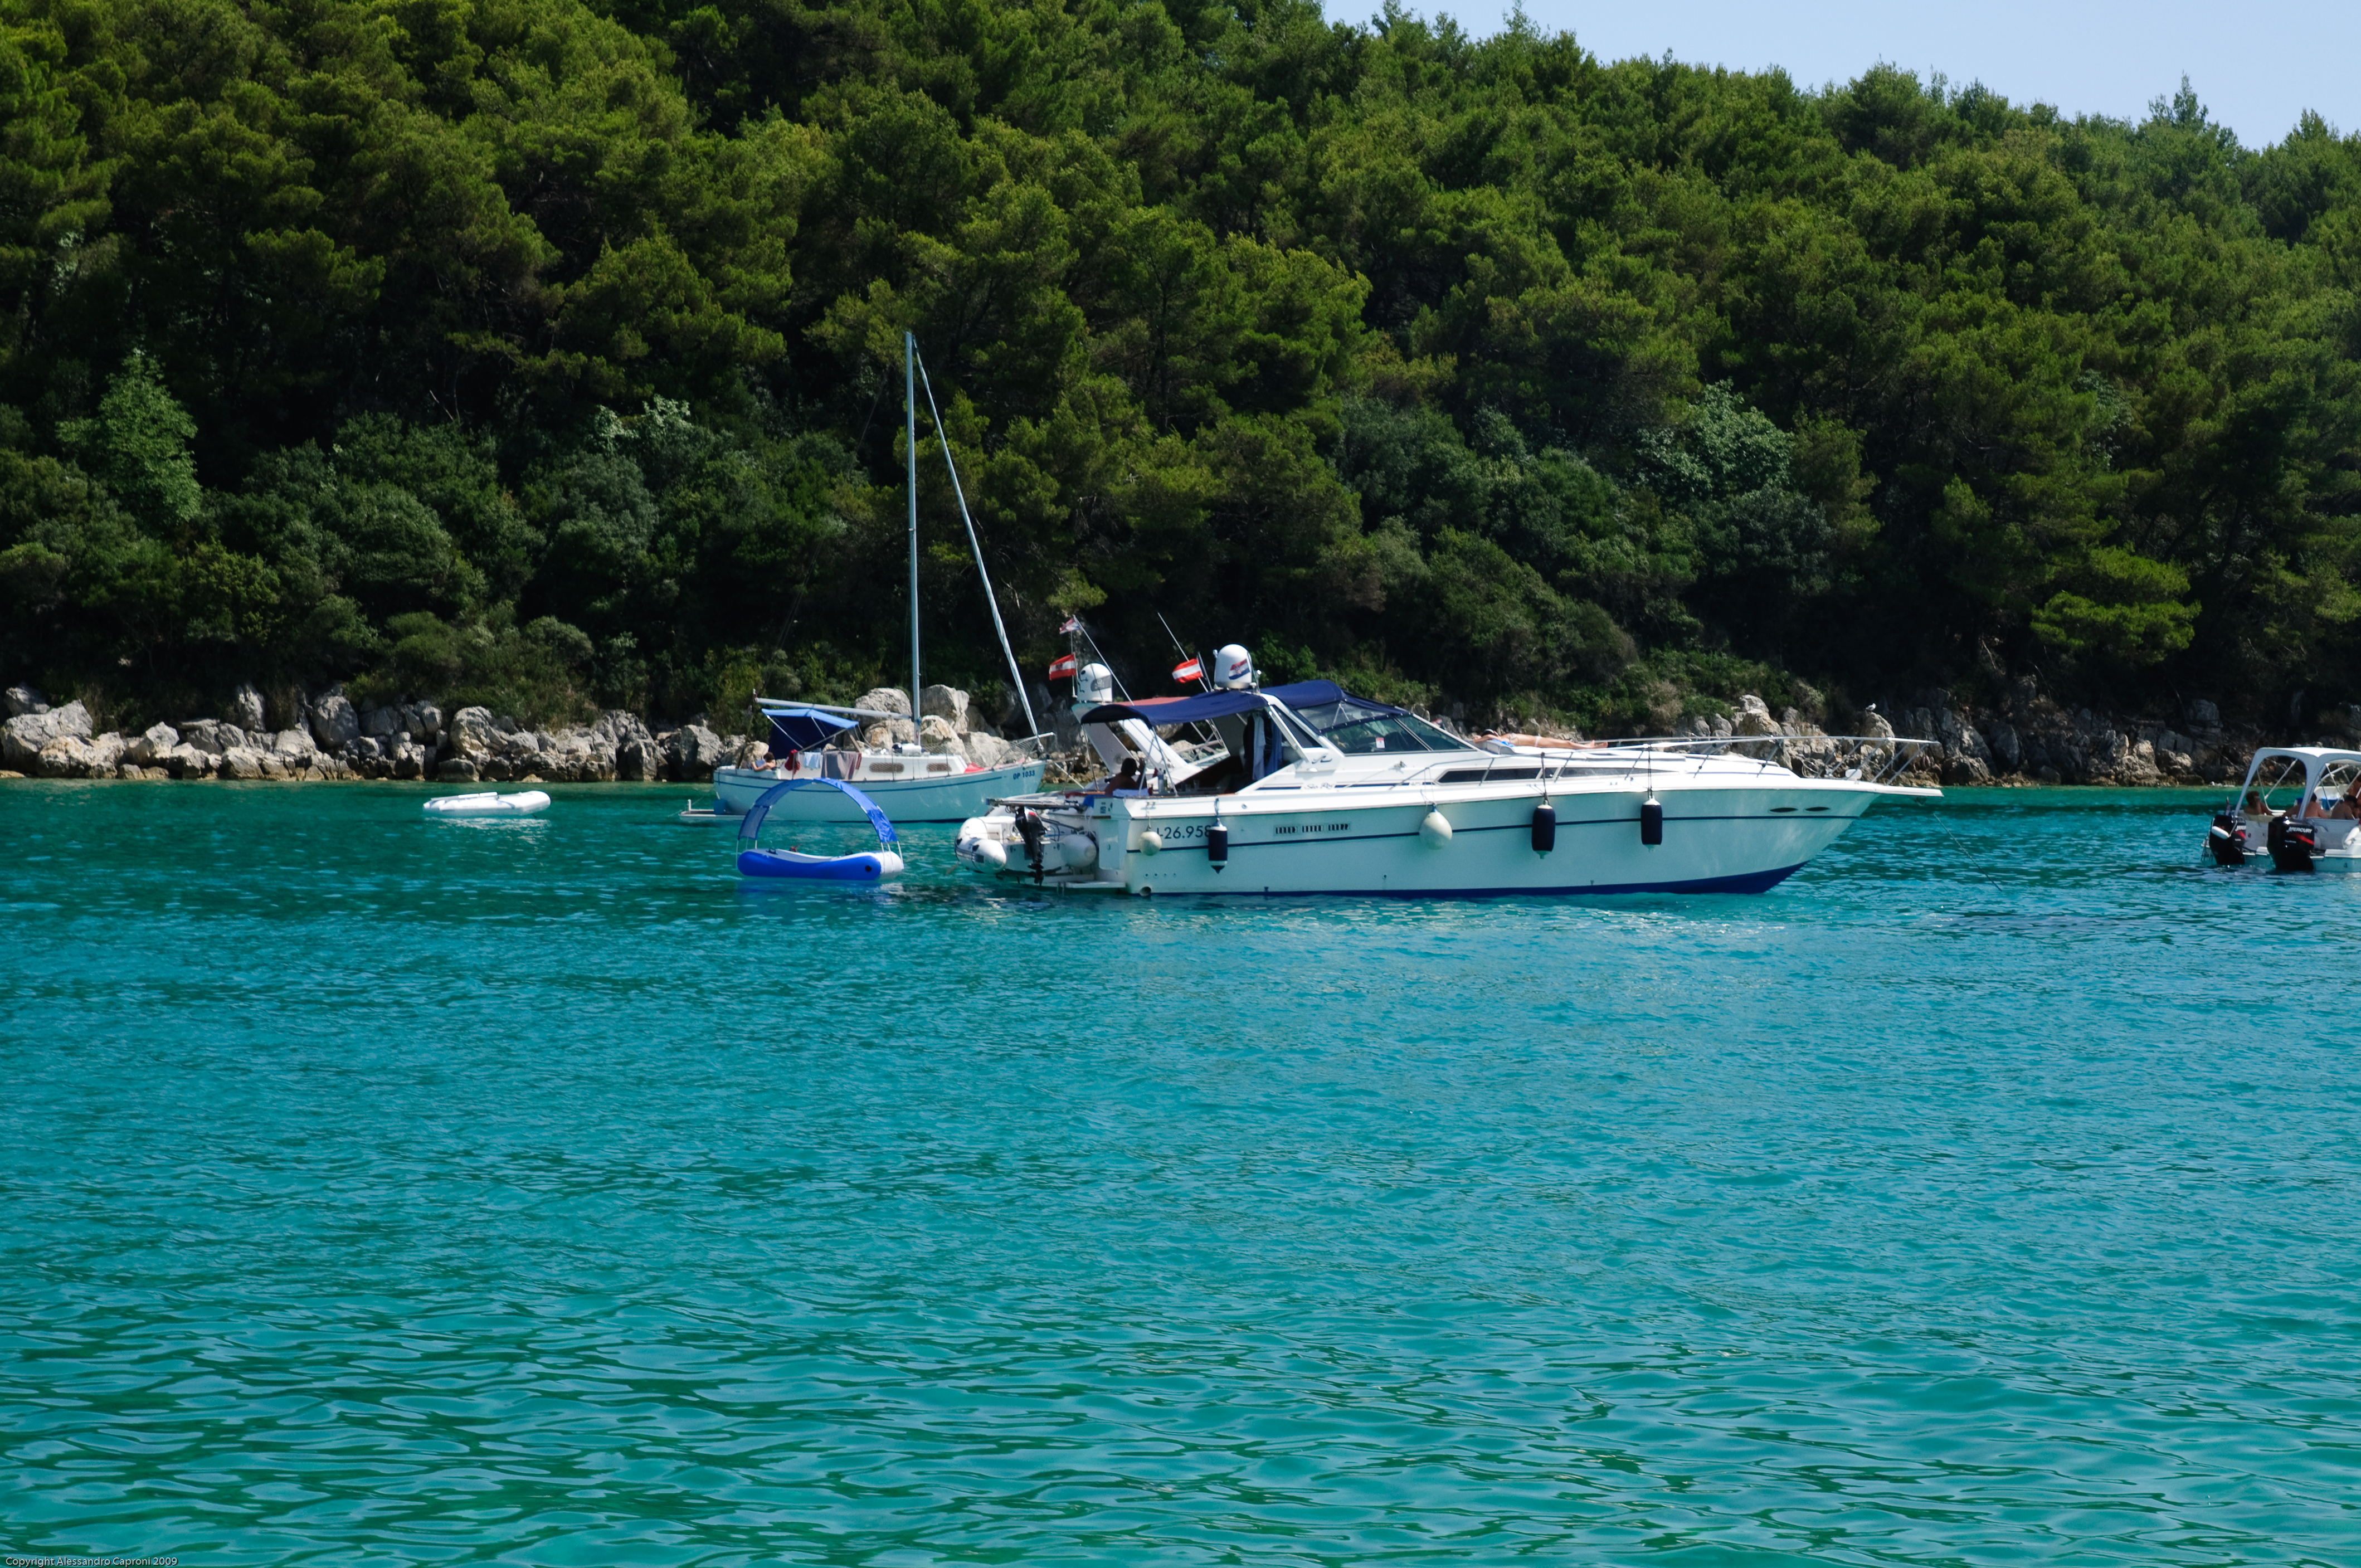
sea, boat, vehicle, lagoon, bay, island, nikon, croatia, boating, hvratska, rab, d300